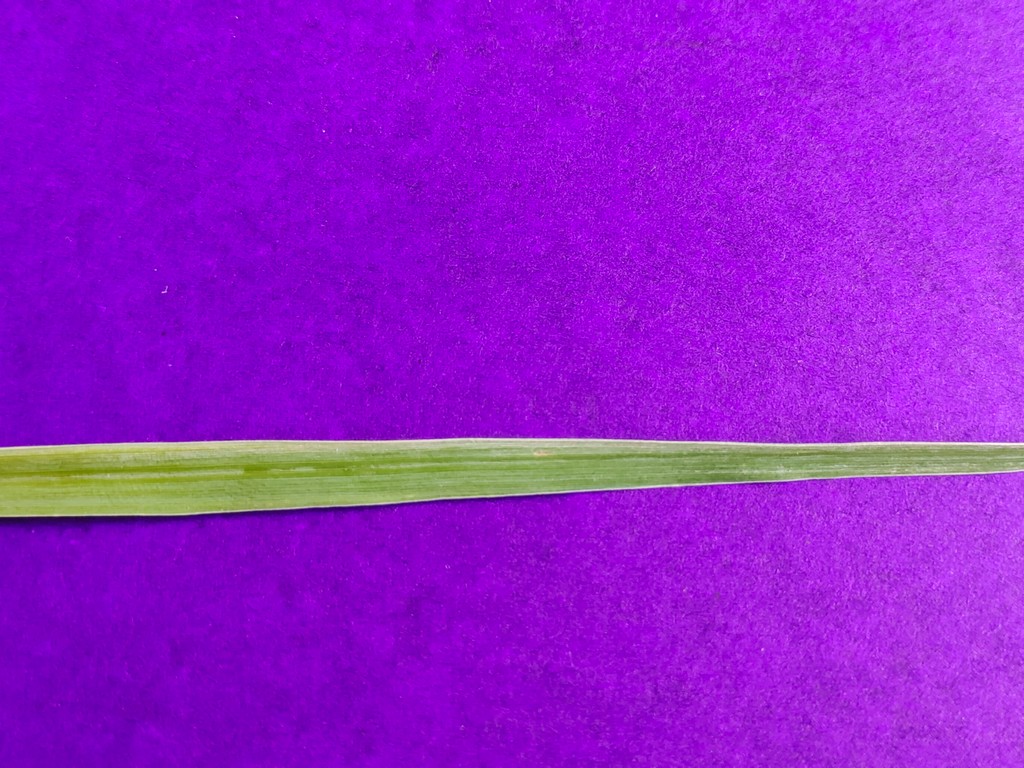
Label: Healthy